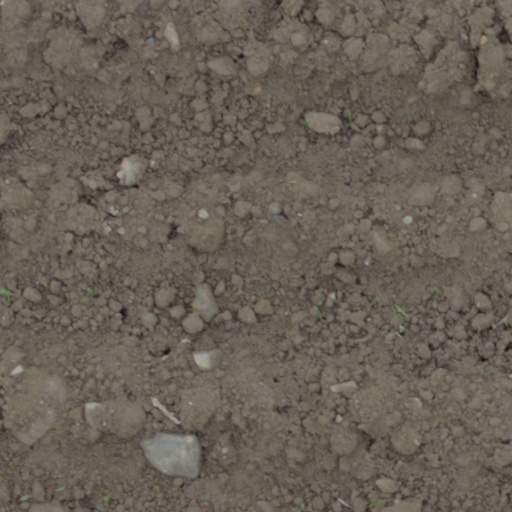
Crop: wheat